Popular music in Sweden

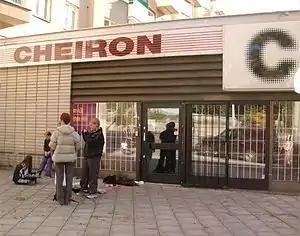
The tremendous impact of the Cheiron Studios on Swedish popular music is hard to overstate.

Since the 1990s, Sweden's influence on the international pop music scene has been most evident via a number of heavyweight songwriters and producers. Cheiron Studios, spearheaded by Denniz Pop and his protégé Max Martin, helped Ace of Base become an international success, and then went on to creating some of the biggest hits of Britney Spears, Backstreet Boys, NSYNC and Westlife, to name just a few. Denniz Pop died from cancer in 1998 and Cheiron Studios was closed two years later, but Martin remains a superstar in the industry - only Paul McCartney has written more #1 Billboard hits than Max Martin. Other prominent producers who were part of Cheiron include Carl Falk, Rami Yacoub, Kristian Lundin, Jörgen Elofsson, Per Magnusson and Andreas Carlsson.